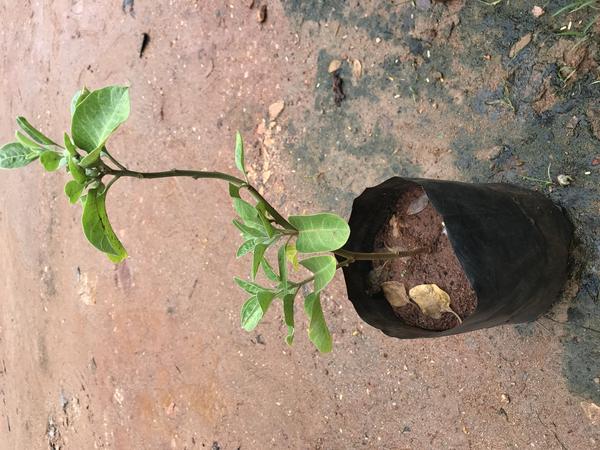
Plant: Ashwagandha